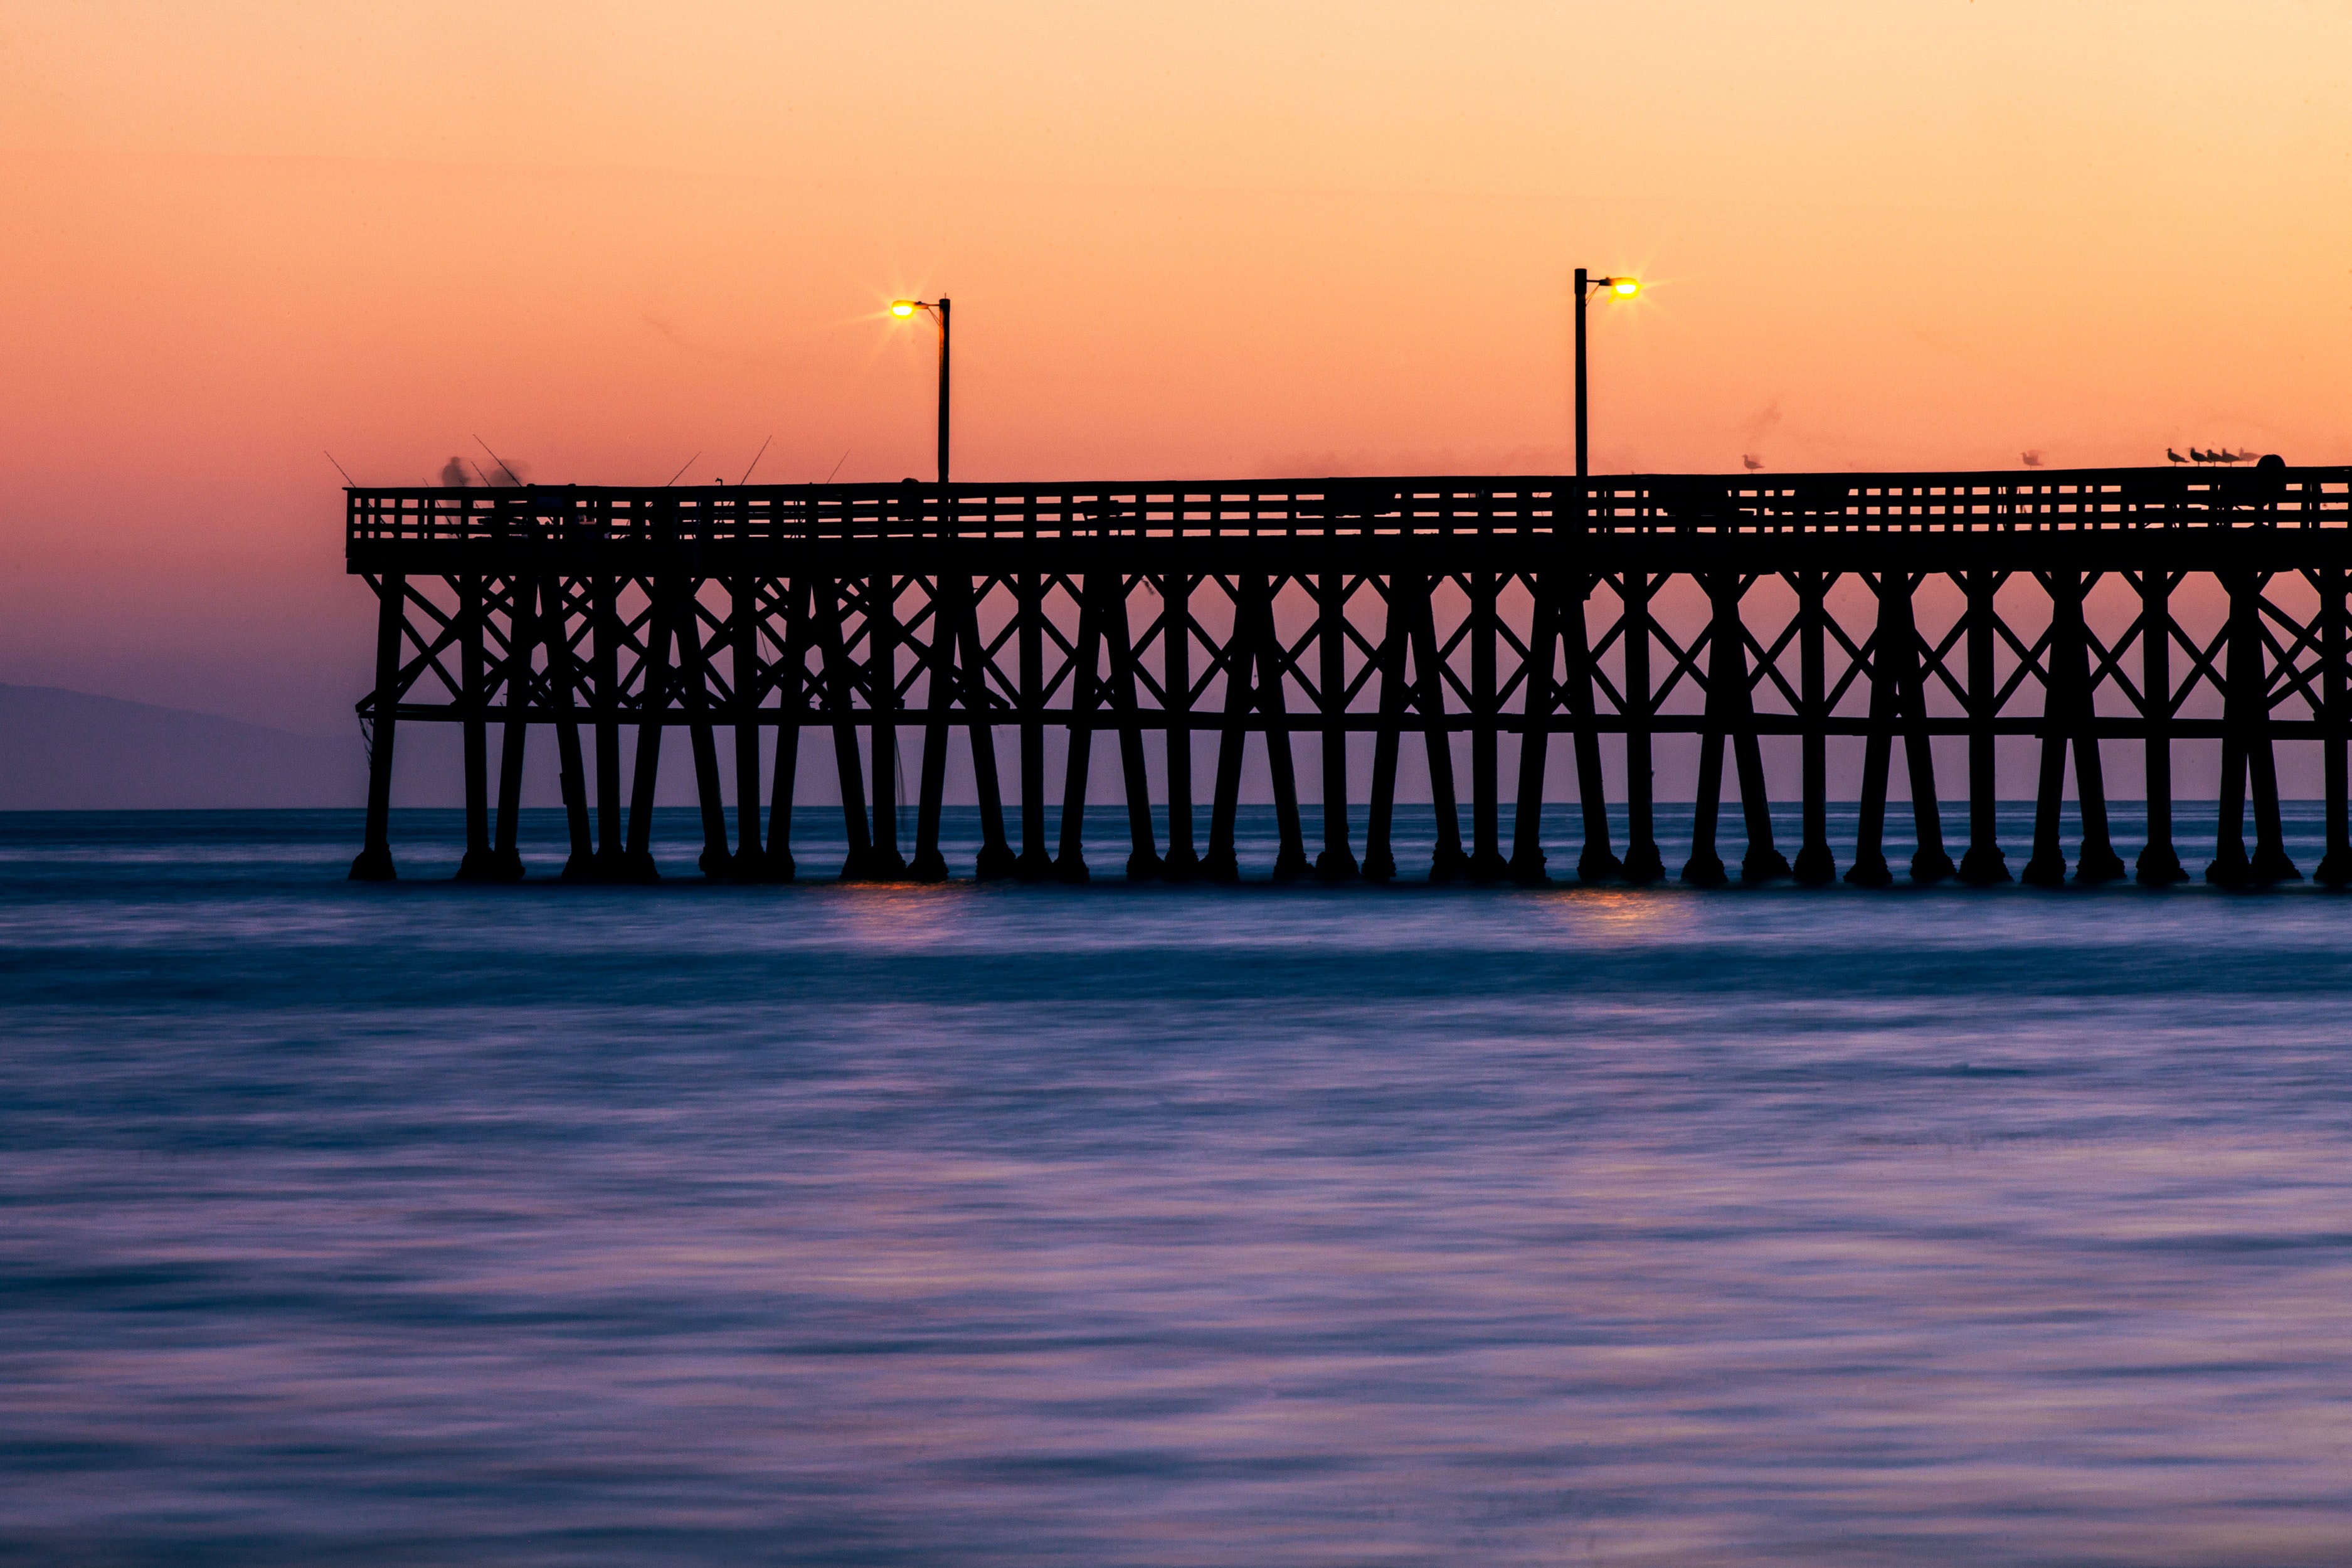
pier, sky, water, sunset, sea, horizon, morning, atmospheric phenomenon, sunrise, ocean, evening, dusk, calm, nonbuilding structure, bridge, coast, wave, fixed link, cloud, reflection, dawn, beam bridge, beach